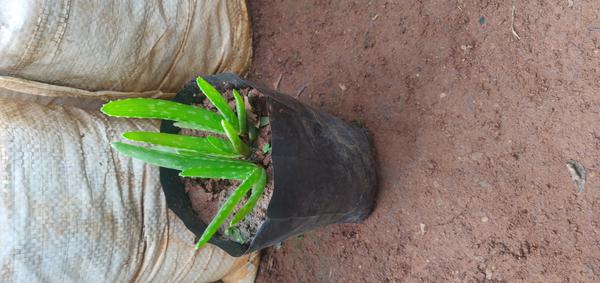
Plant: Aloevera